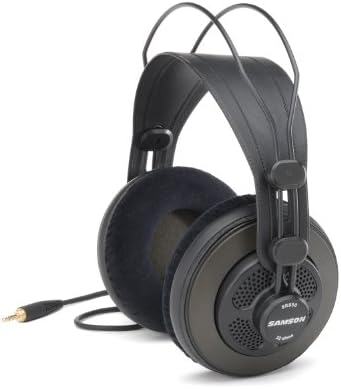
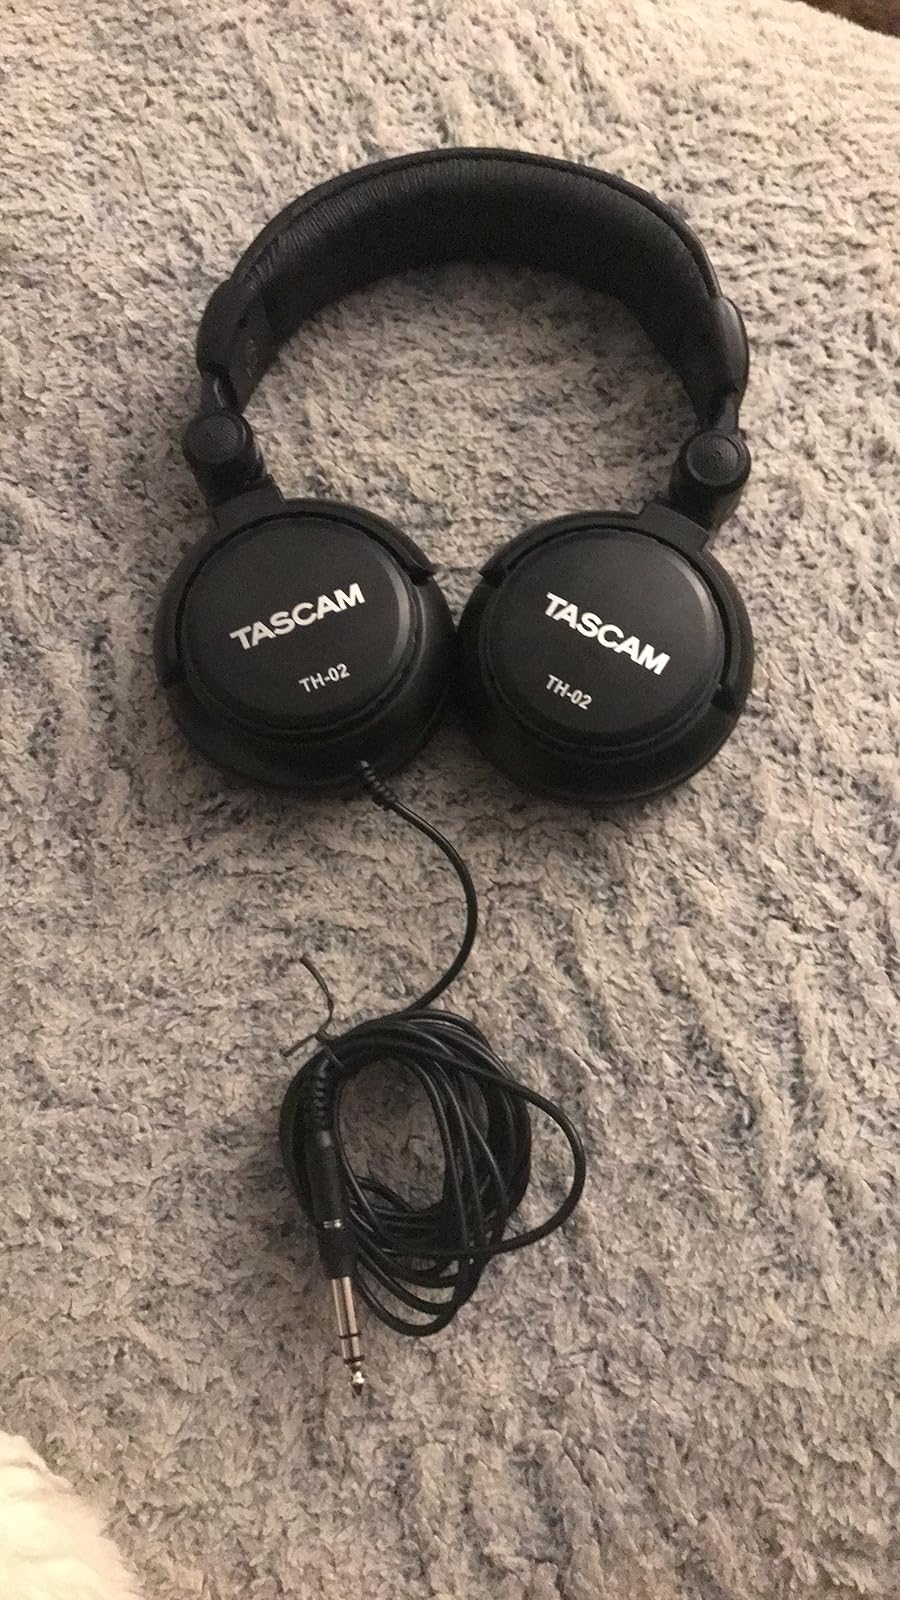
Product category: headphones
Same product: no